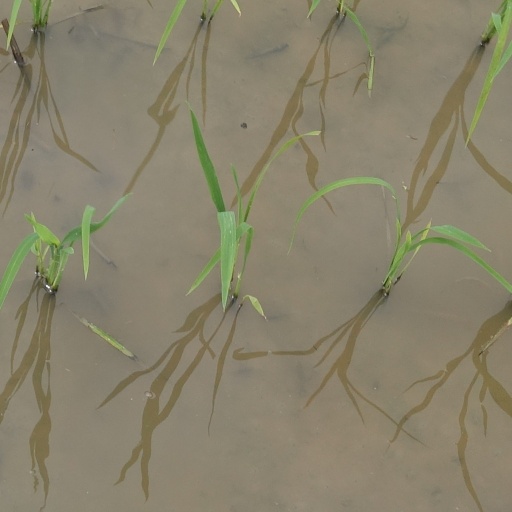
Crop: rice